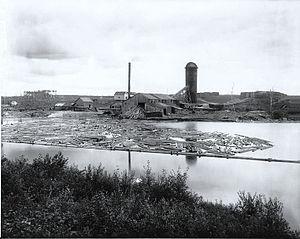
Photographie, Scierie de la rivière Harricana, Québec, QC, 1916 (?), Wm. Notman &amp
Amos est une ville située dans la MRC d'Abitibi en Abitibi-Témiscamingue, au Québec, au Canada.
La rivière Harricana est un cours d'eau traversant les régions administratives de l'Abitibi-Témiscamingue et du Nord-du-Québec, au Québec, au Canada. Elle est la deuxième plus longue voie navigable au Canada.